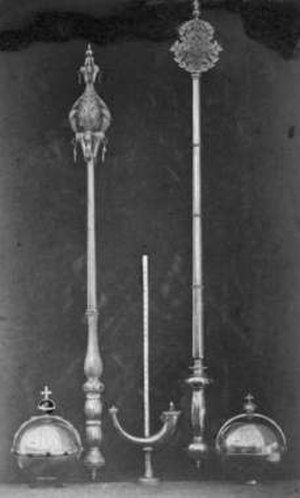
Norges rigsregalier / Opbevaring
Sceptere, salvingshorn og rigsæbler. Fotografiet fra 1881 af O. Væring tilhører Norsk Folkemuseum